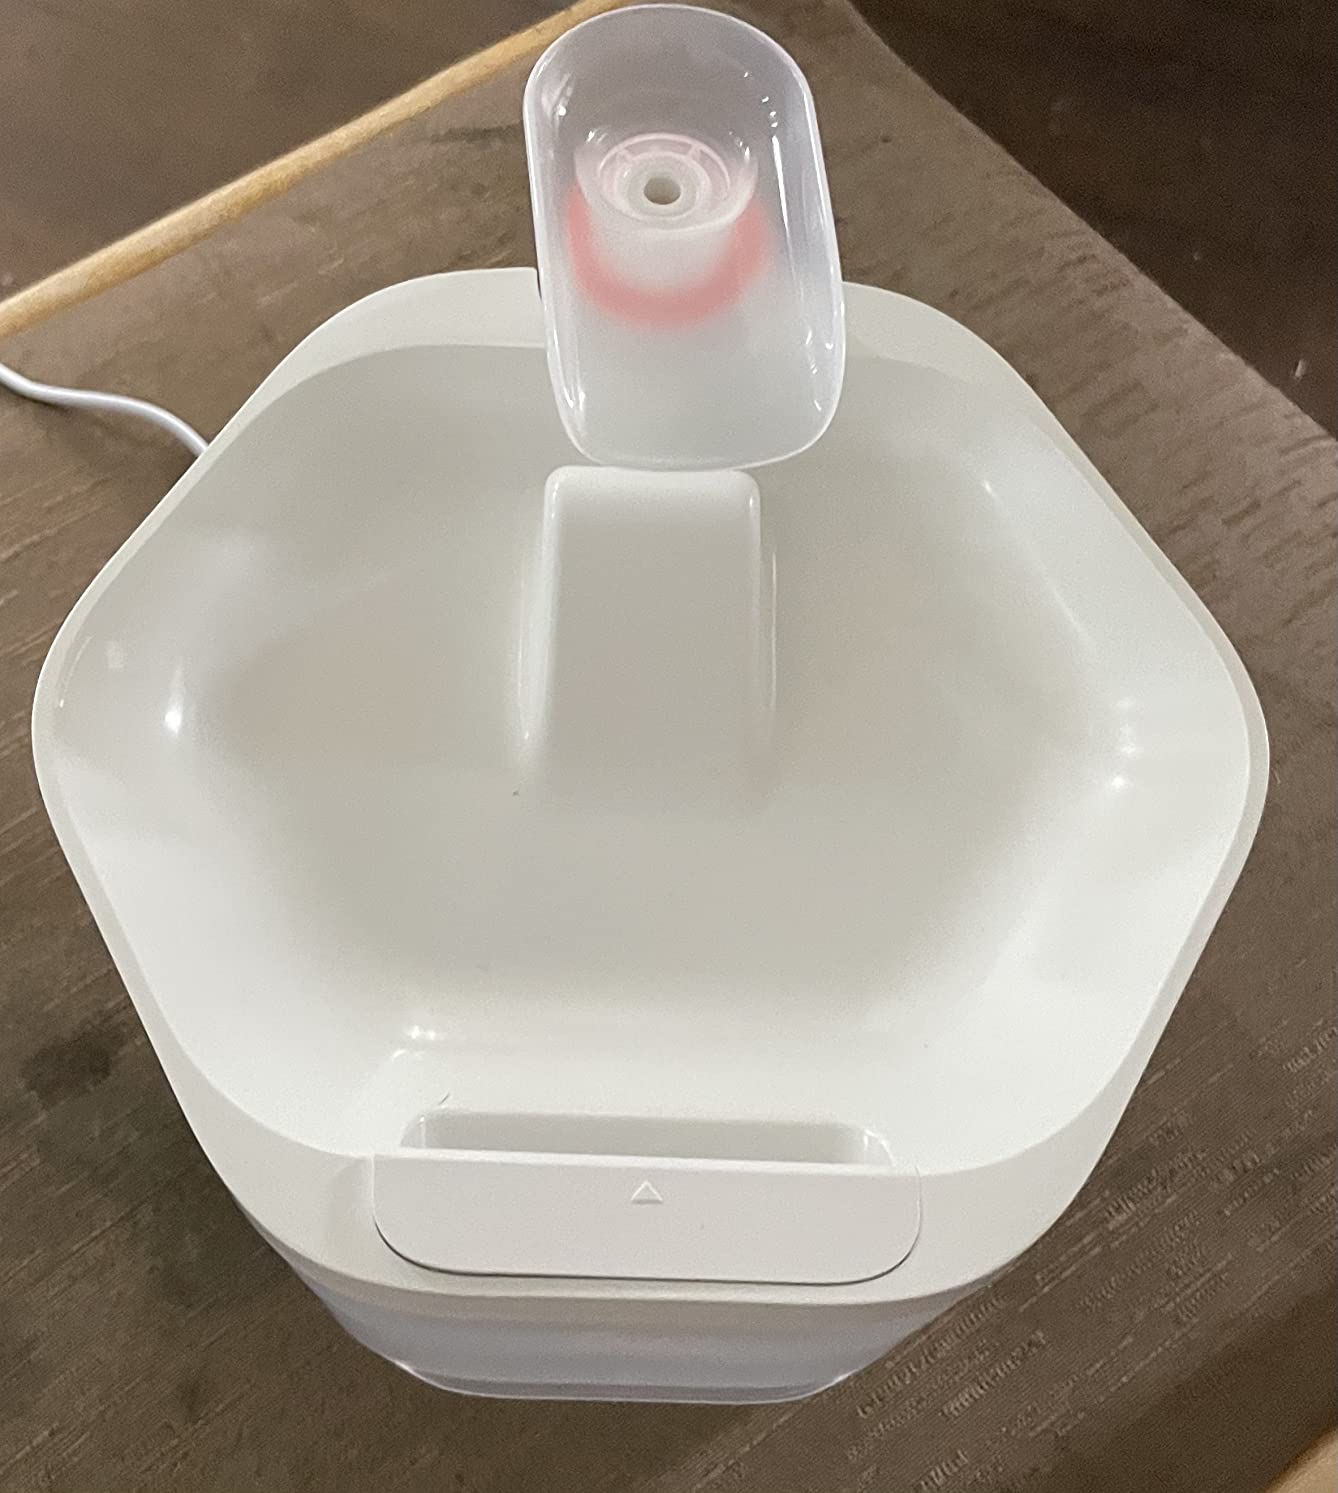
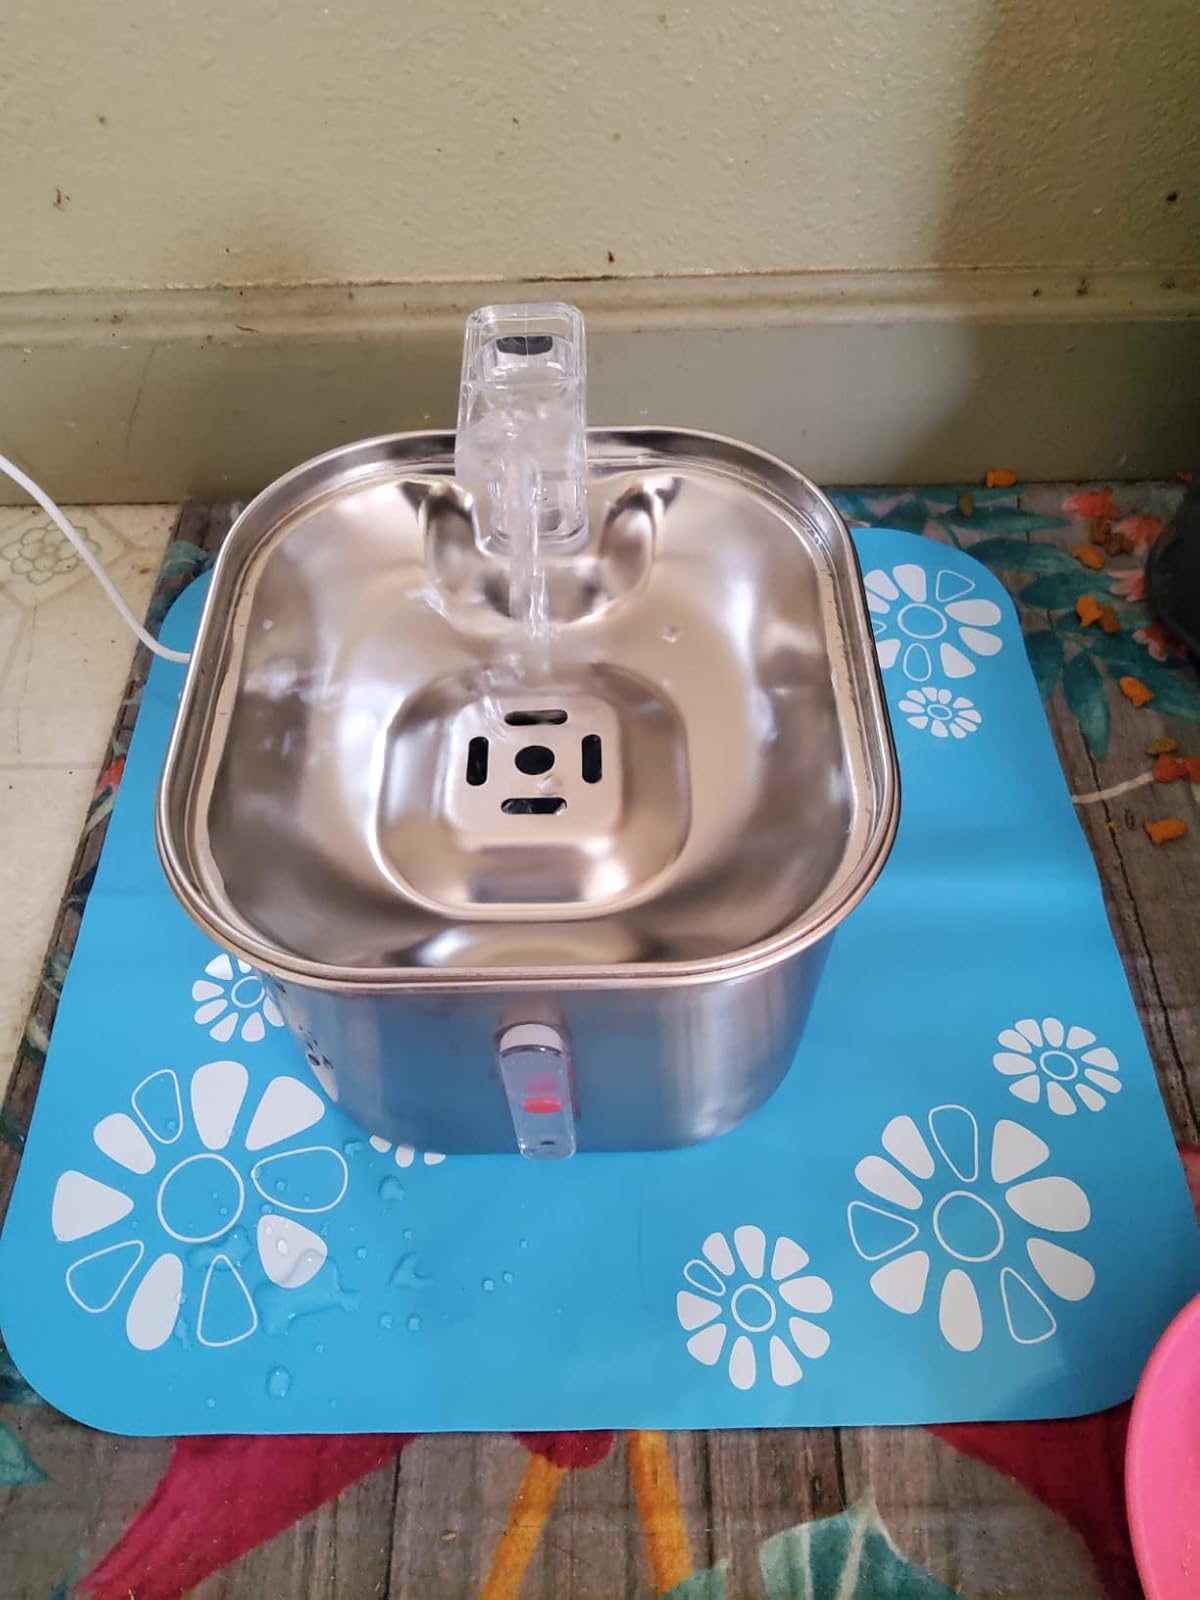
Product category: items_bowl
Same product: no